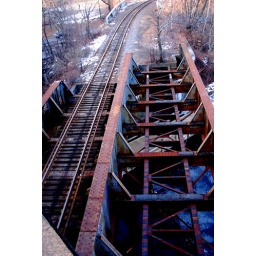
train trestle under the BU bridge